2021 NBA Finals

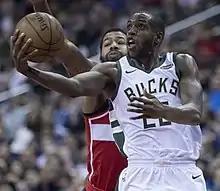
Khris Middleton scored 40 points, including 10 straight in the closing minutes of the game.

Middleton scored 40 points, including 10 straight for Milwaukee in the closing moments, and the Bucks won 109–103 to tie the series 2–2. Booker rebounded from his Game 3 struggles to score a game-high 42 points, but his playing time was restricted late by foul trouble. The Suns led for 37:55 of the first 44 minutes of the game. With 3:42 left in the fourth and the Suns up by three Jrue Holiday attempted a layup and received a great deal of contact from Devin Booker with no call (the play was determined to be a foul by the NBA in the Last 3:30 Report after the game). If Devin Booker had received the foul, it would have been his sixth, resulting in him being ejected and hugely affecting the game. This sparked a lot of controversy online, with the decision to not call the foul being criticised by fans and sports media. They were up two with minutes remaining when Middleton scored the next eight points in the contest. He made consecutive midrange jump shots to place Milwaukee up for good at 101–99 with 1:28 in the game. Jumping off the left leg that he hyperextended two weeks earlier, Antetokounmpo blocked a potential game-tying alley-oop by Ayton with 1:14 left, prompting fans and media to debate the play's standing among the greatest blocks of all-time. After Paul lost his balance of his own accord and turned over the ball, Holiday picked up the loose ball and Middleton made a fast-break layup and with 27.2 seconds left for a four-point lead. He capped off his run with four free throws to bring the score to 107–101. The Bucks outscored the Suns 33–21 in the fourth quarter. Antetokounmpo finished with 26 points along with 14 rebounds and eight assists.